Coffee wars

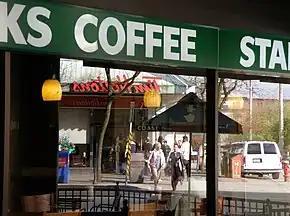
Most coffee wars for consumer market share involve the largest coffeehouse, Starbucks, pictured here reflecting a sign for Tim Hortons in New Westminster, Canada.

Coffee wars, sometimes referred to as caffeine wars, involve a variety of sales and marketing tactics by coffeehouse chains and espresso machine manufacturers to increase brand and consumer market share. In North America belligerents in these wars typically include large coffeehouses, such as Starbucks, Dunkin', McDonald's, and Tim Hortons. According to "The Economist", the largest coffee war of the late 2000s was between Starbucks and McDonald's in the United States. The U.S. market has, since the early 2010s, been primarily contested by its two largest players, Starbucks and Dunkin'. Since 2020, competition over the Chinese coffee market has intensified between Starbucks and Luckin Coffee.